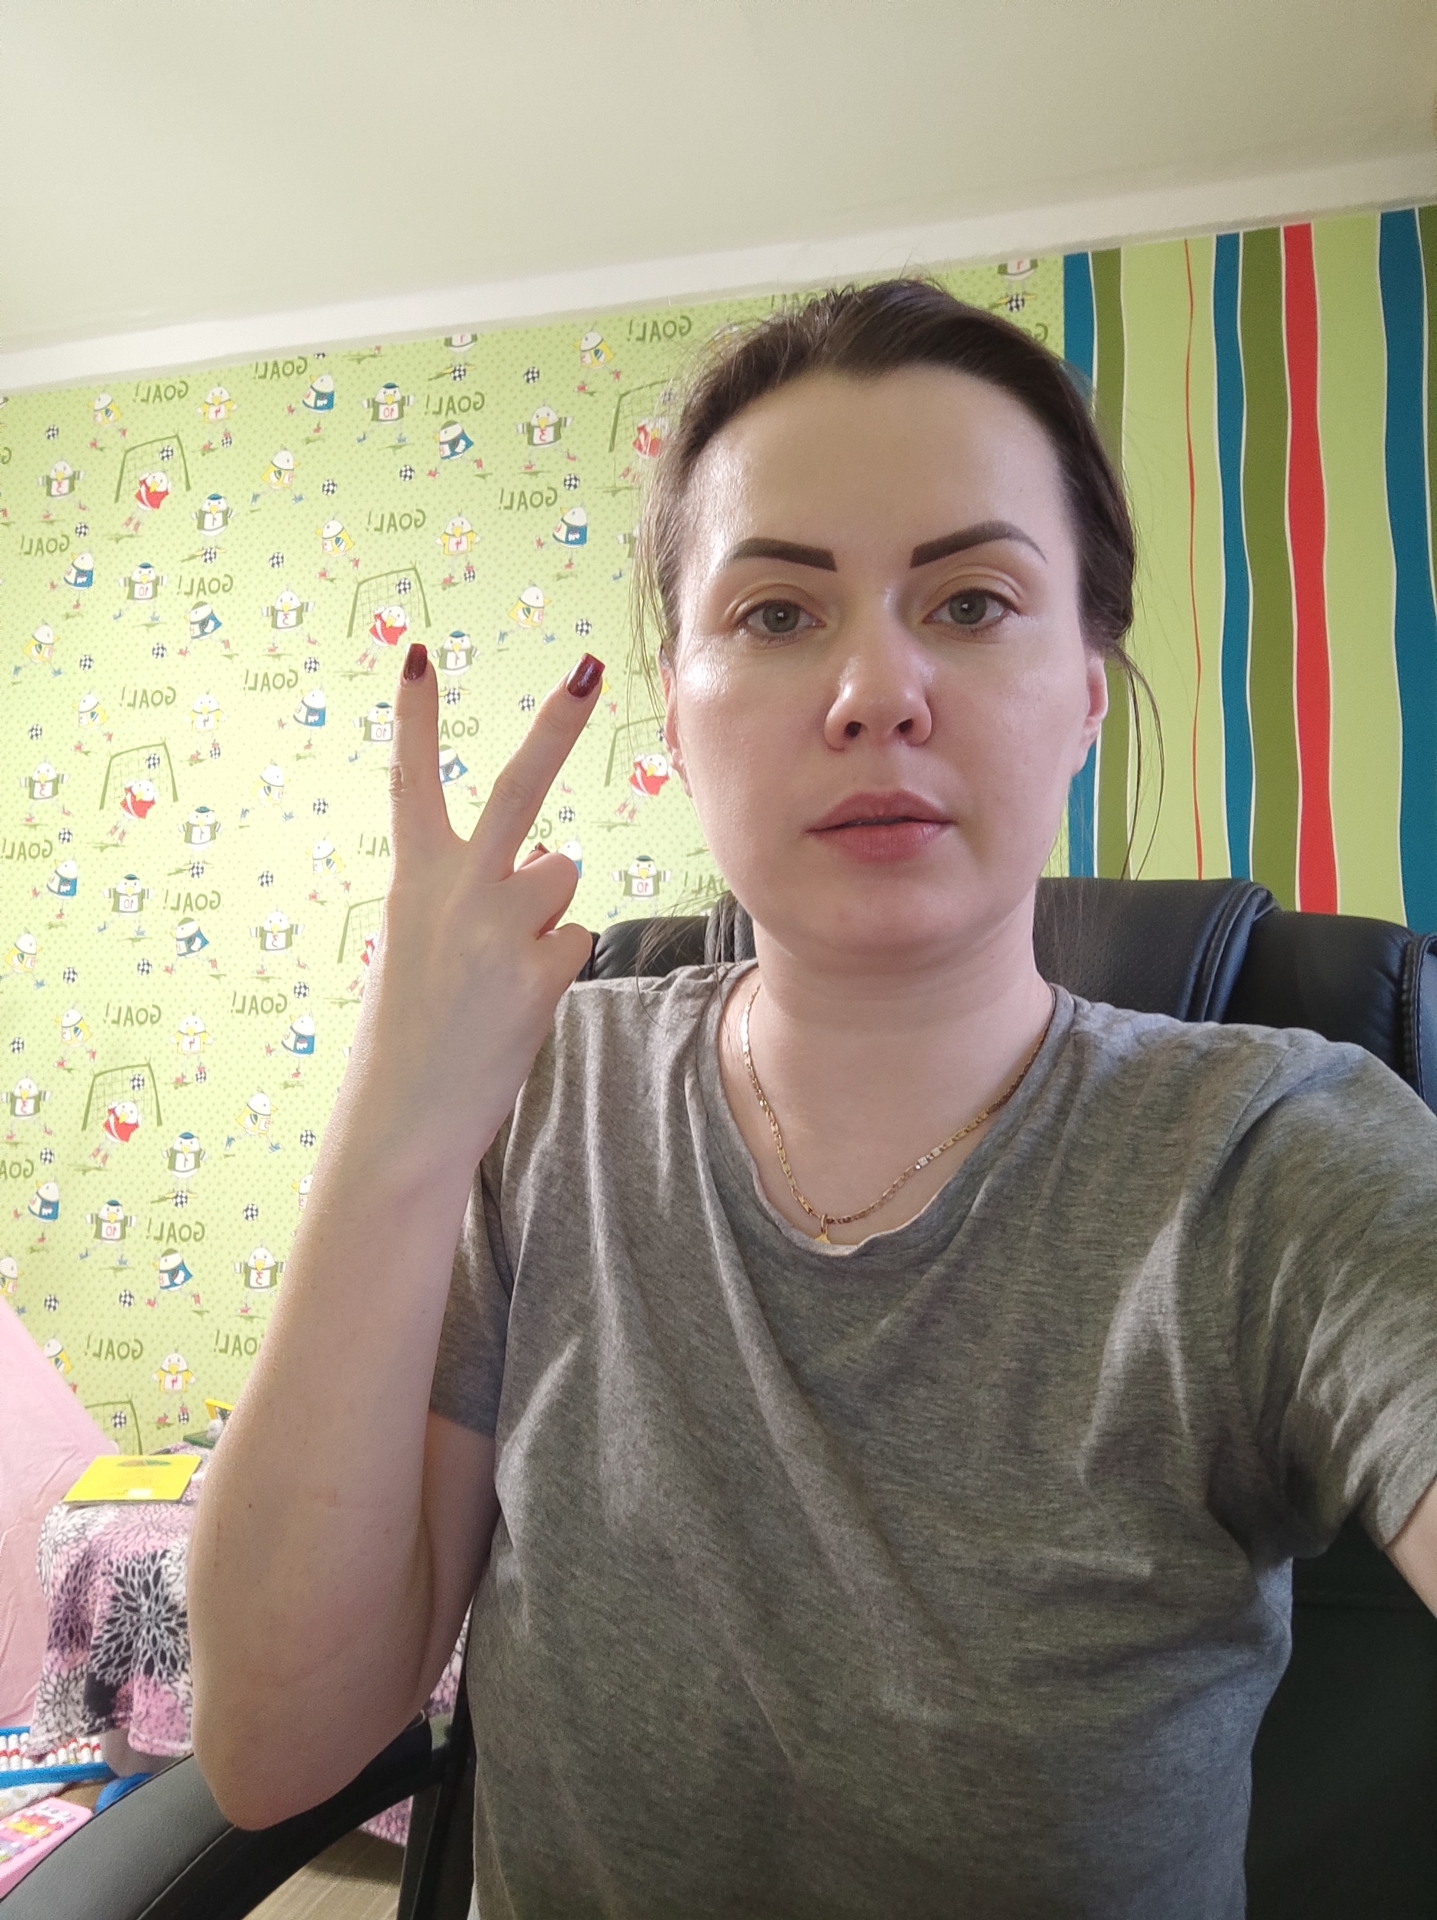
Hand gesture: peace_inverted